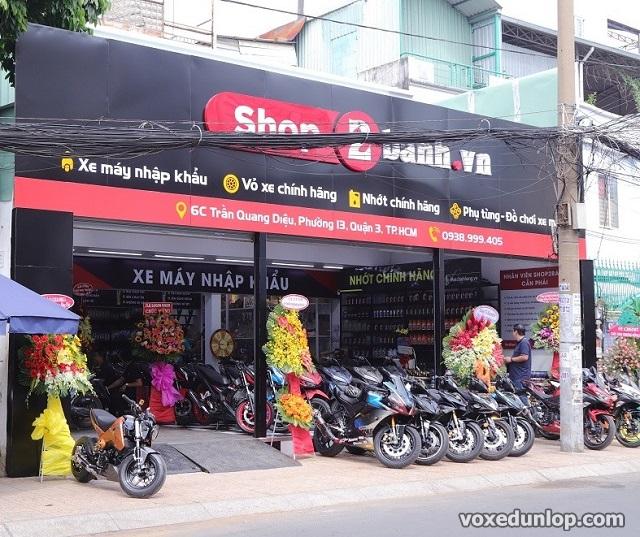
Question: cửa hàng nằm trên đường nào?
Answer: đường trần quan diệu